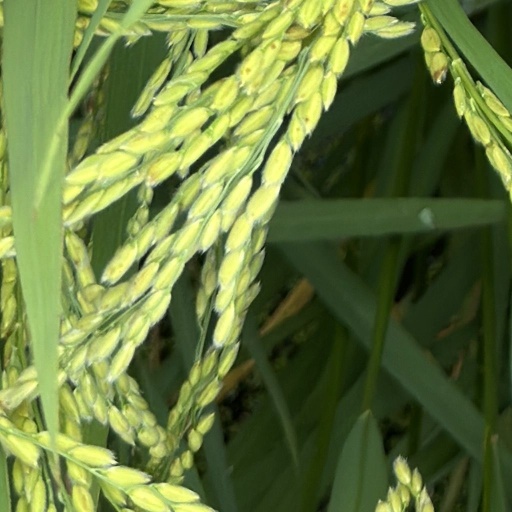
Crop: rice